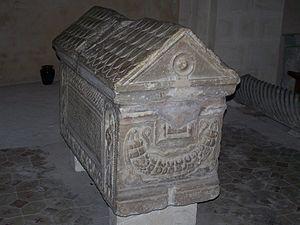
Tombeau de Saint Andéol dans l'église de Bourg-Saint-Andéol (07 France)
Andéol du Vivarais est considéré comme un saint par les catholiques romains et les orthodoxes. Il est né à Smyrne au IIᵉ siècle.